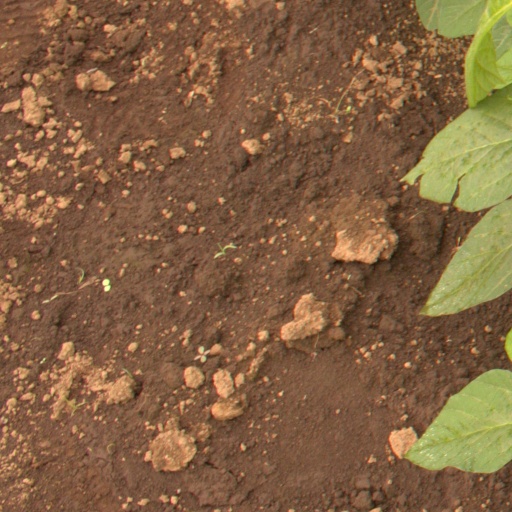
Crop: soybean